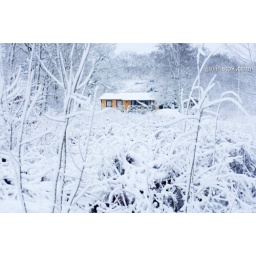
A yellow house can be seen through snow covered foliage in Fagelviken, Sweden.